InterCity 125

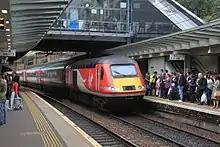
"Highland Chieftain" InterCity 125 arriving at Haymarket in 2016

Great Western Railway used 43 HST sets to operate most intercity services from Paddington to Bristol, , , , Cardiff, , , , , Worcester, , , and , and some commuter services to , and . In 2012 all First Great Western's intercity services were worked by InterCity 125 sets with the exception of sleeper services and some Cotswold Line services.